Iran national football team

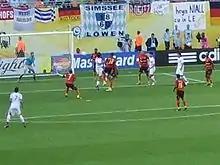
Iran scores against Angola at the 2006 FIFA World Cup.

On 8 June 2005, Iran and Japan became the first countries other than hosts Germany to qualify for the 2006 World Cup. The match between the two countries in Tehran, played on 24 March 2005, was the highest attended qualifying match among all confederations. The match ended with five fans dead and several others injured as they left the Azadi Stadium at the end of the match.